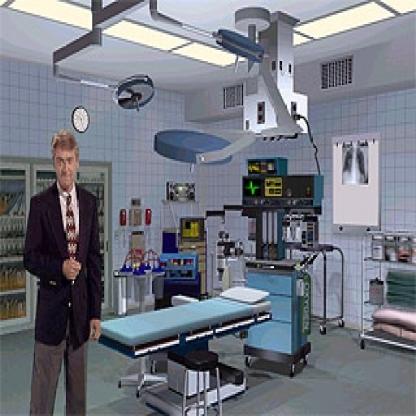
Scene: Indoor